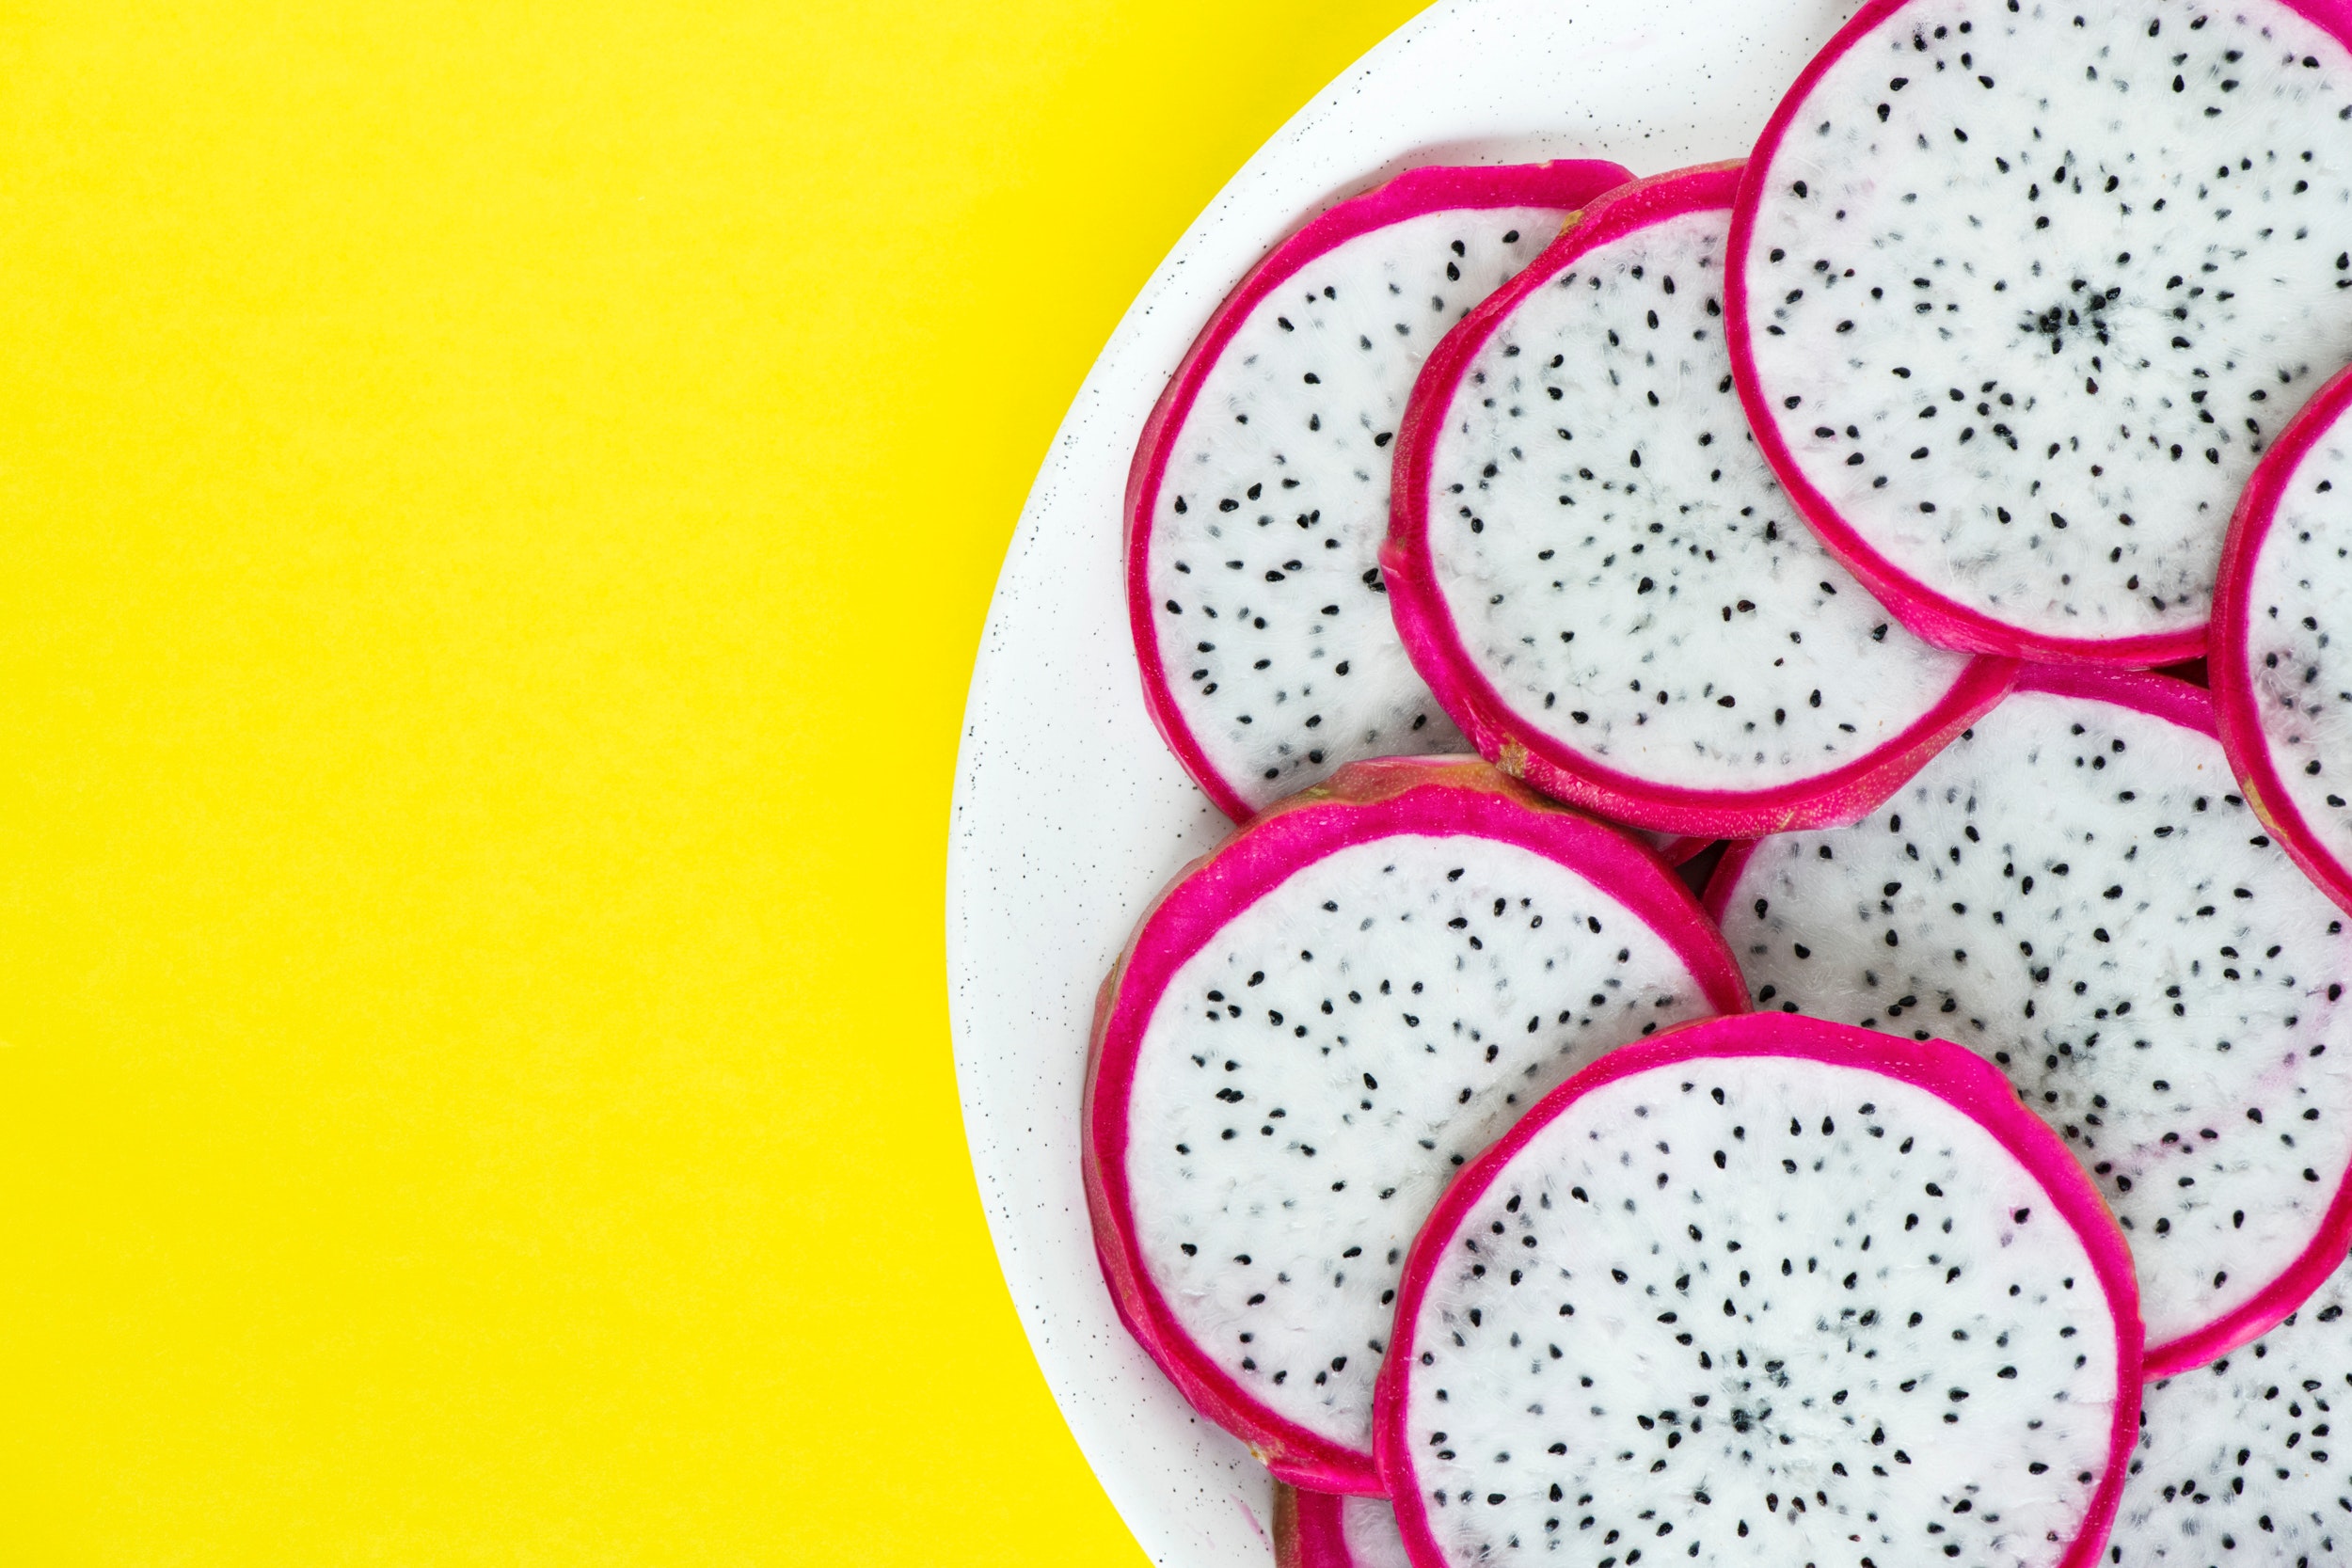
pitaya, fruit, food, dragonfruit, plant, produce, heart